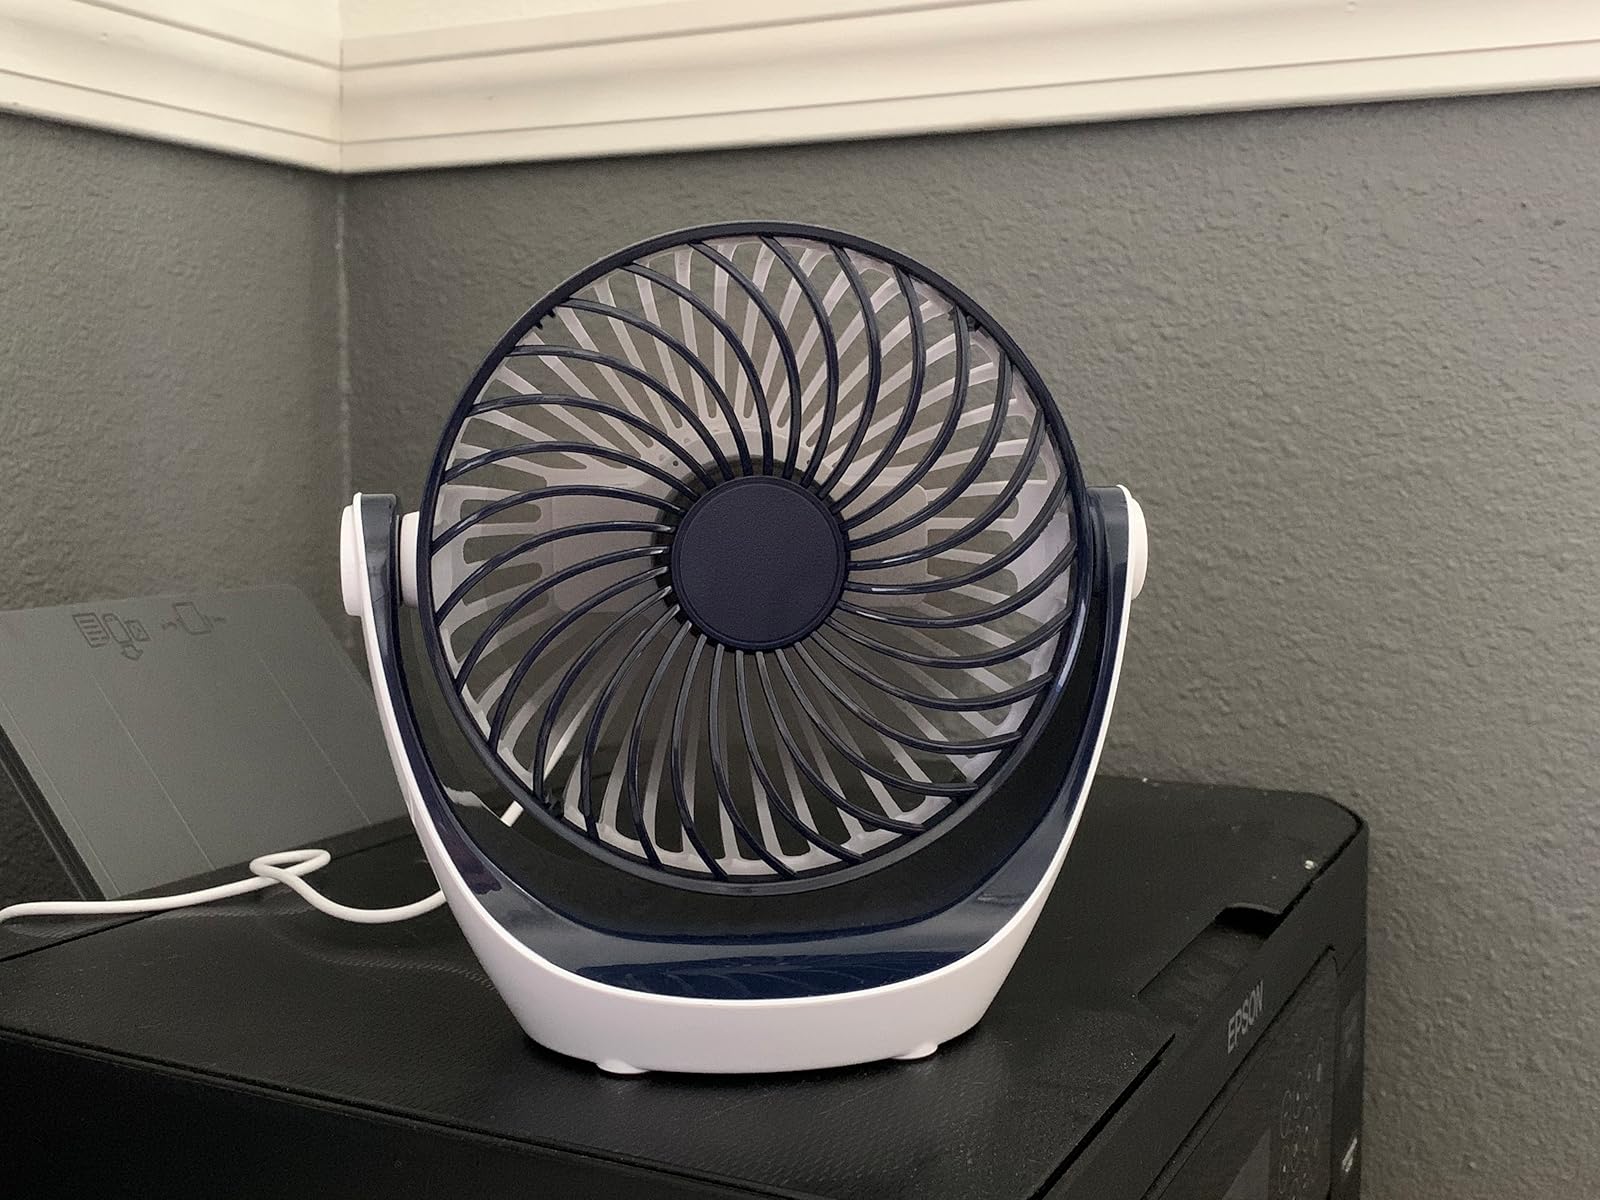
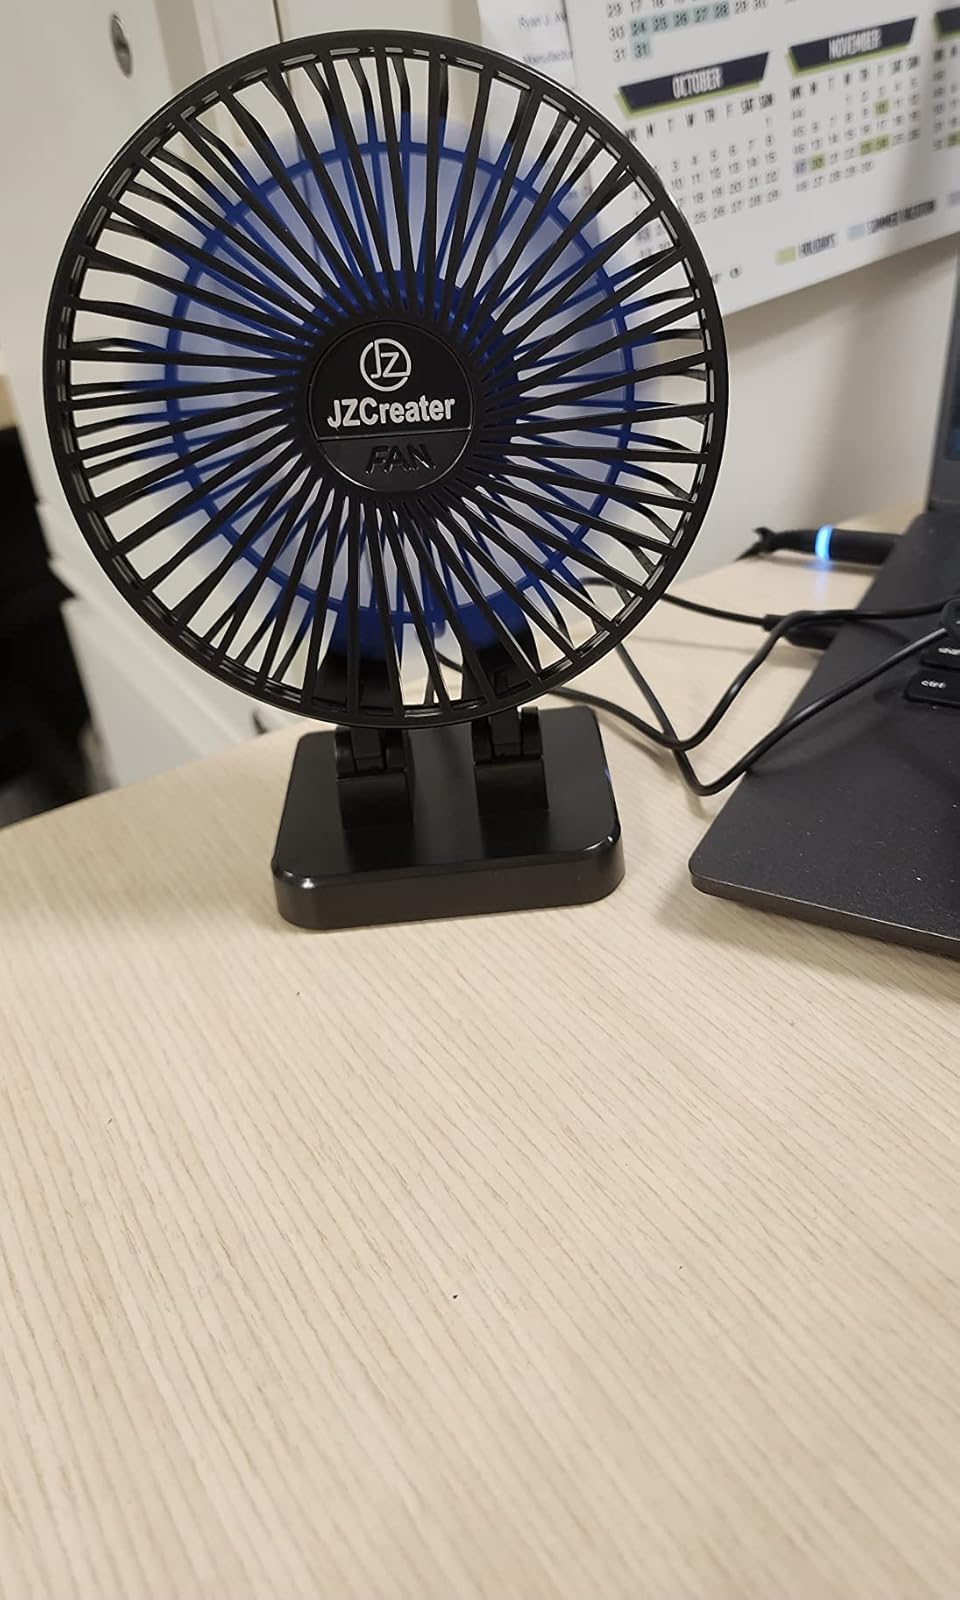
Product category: fan
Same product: no